Gus (bear)

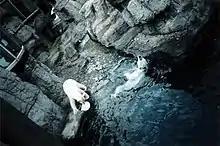
Gus and Ida in April 1999

Gus's partners were Lily, a female polar bear who died in 2004 at age 17, and Ida, who died in 2011 at age 25 of liver disease. He had no offspring.